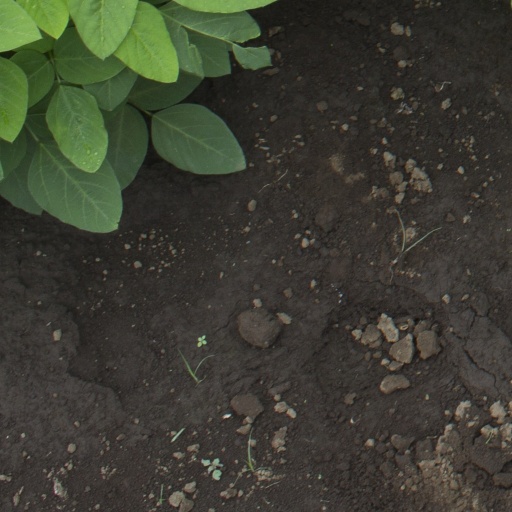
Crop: soybean